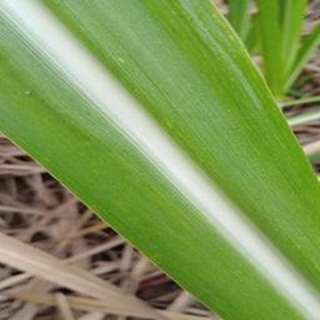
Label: healthy_sugarcane